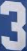
Number: 3